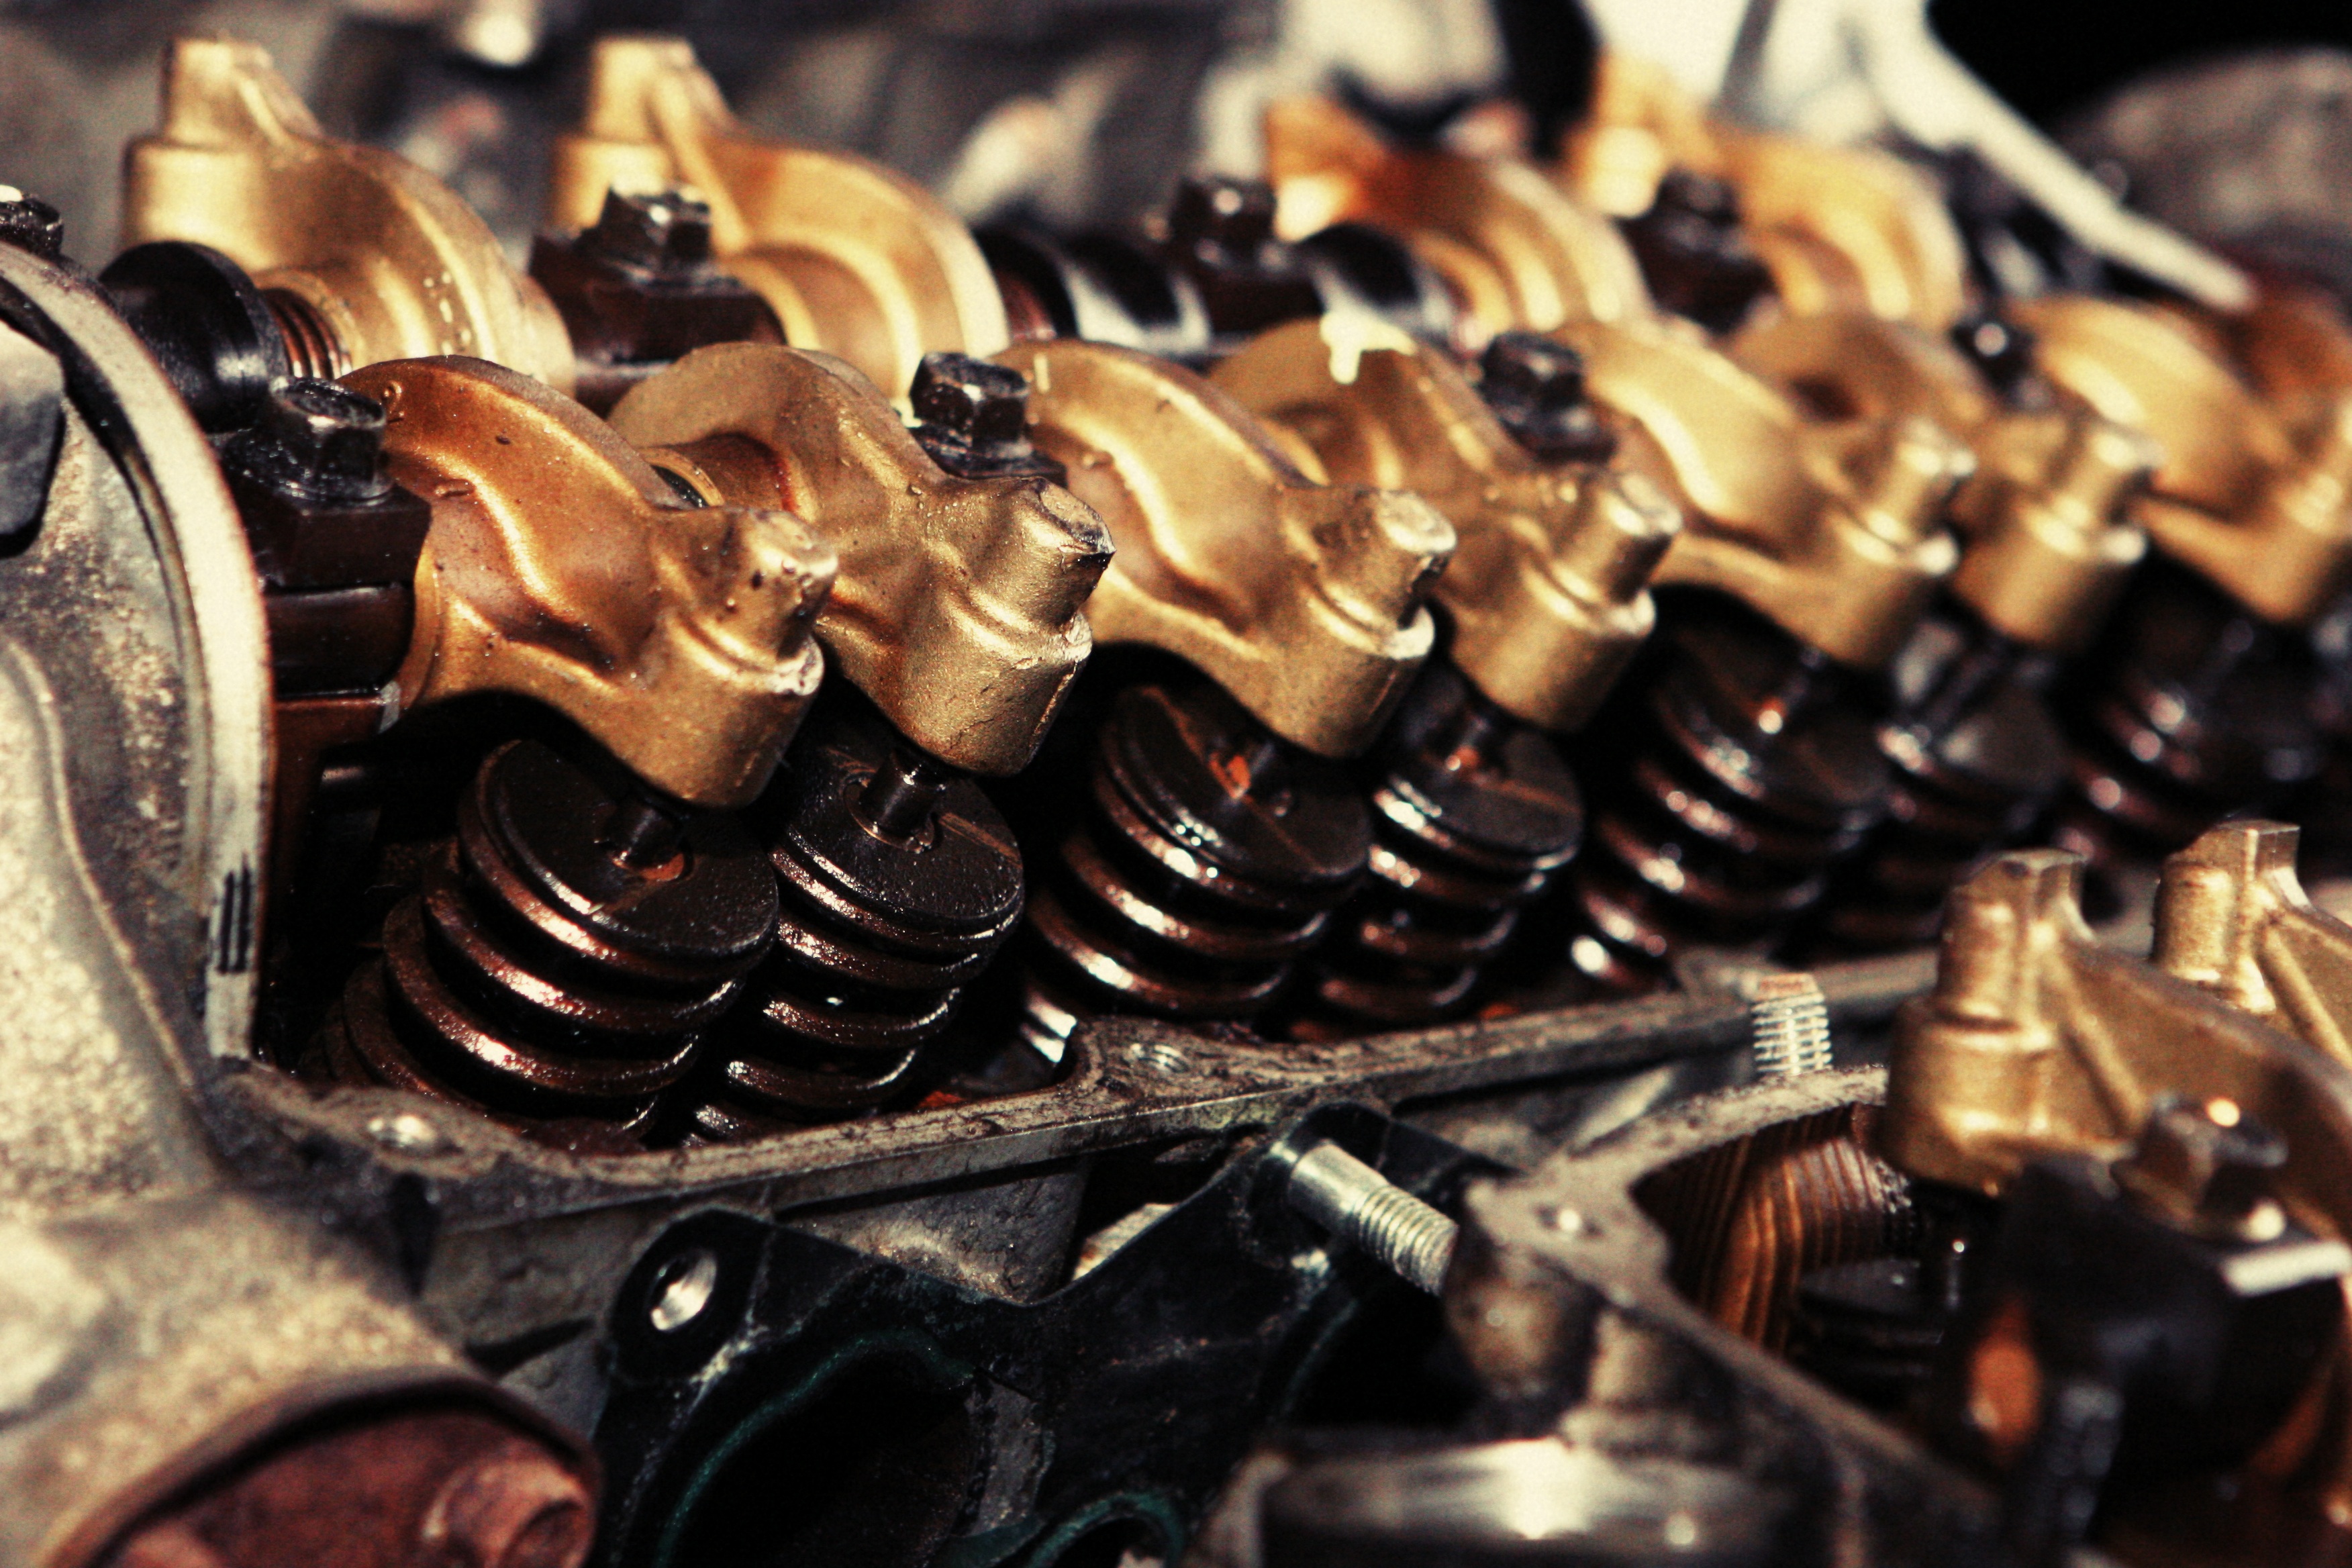
technology, vehicle, equipment, metal, auto, machine, industry, block, close up, mechanical, parts, engine, motor, diesel, valves, oil, mechanic, firearm, cylinders, automotive engine part